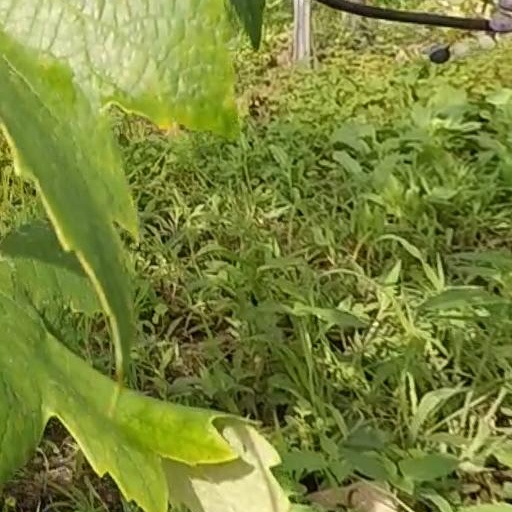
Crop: grape